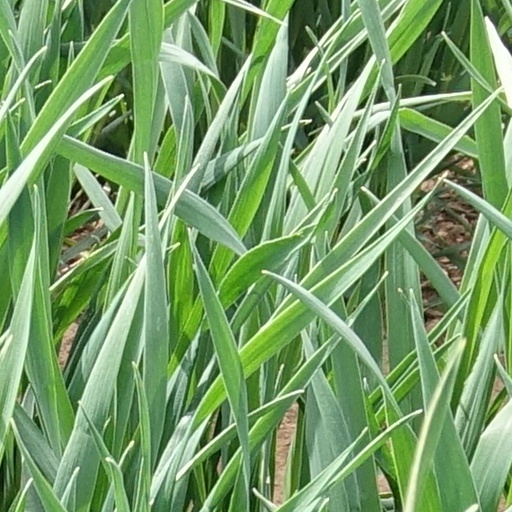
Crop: wheat